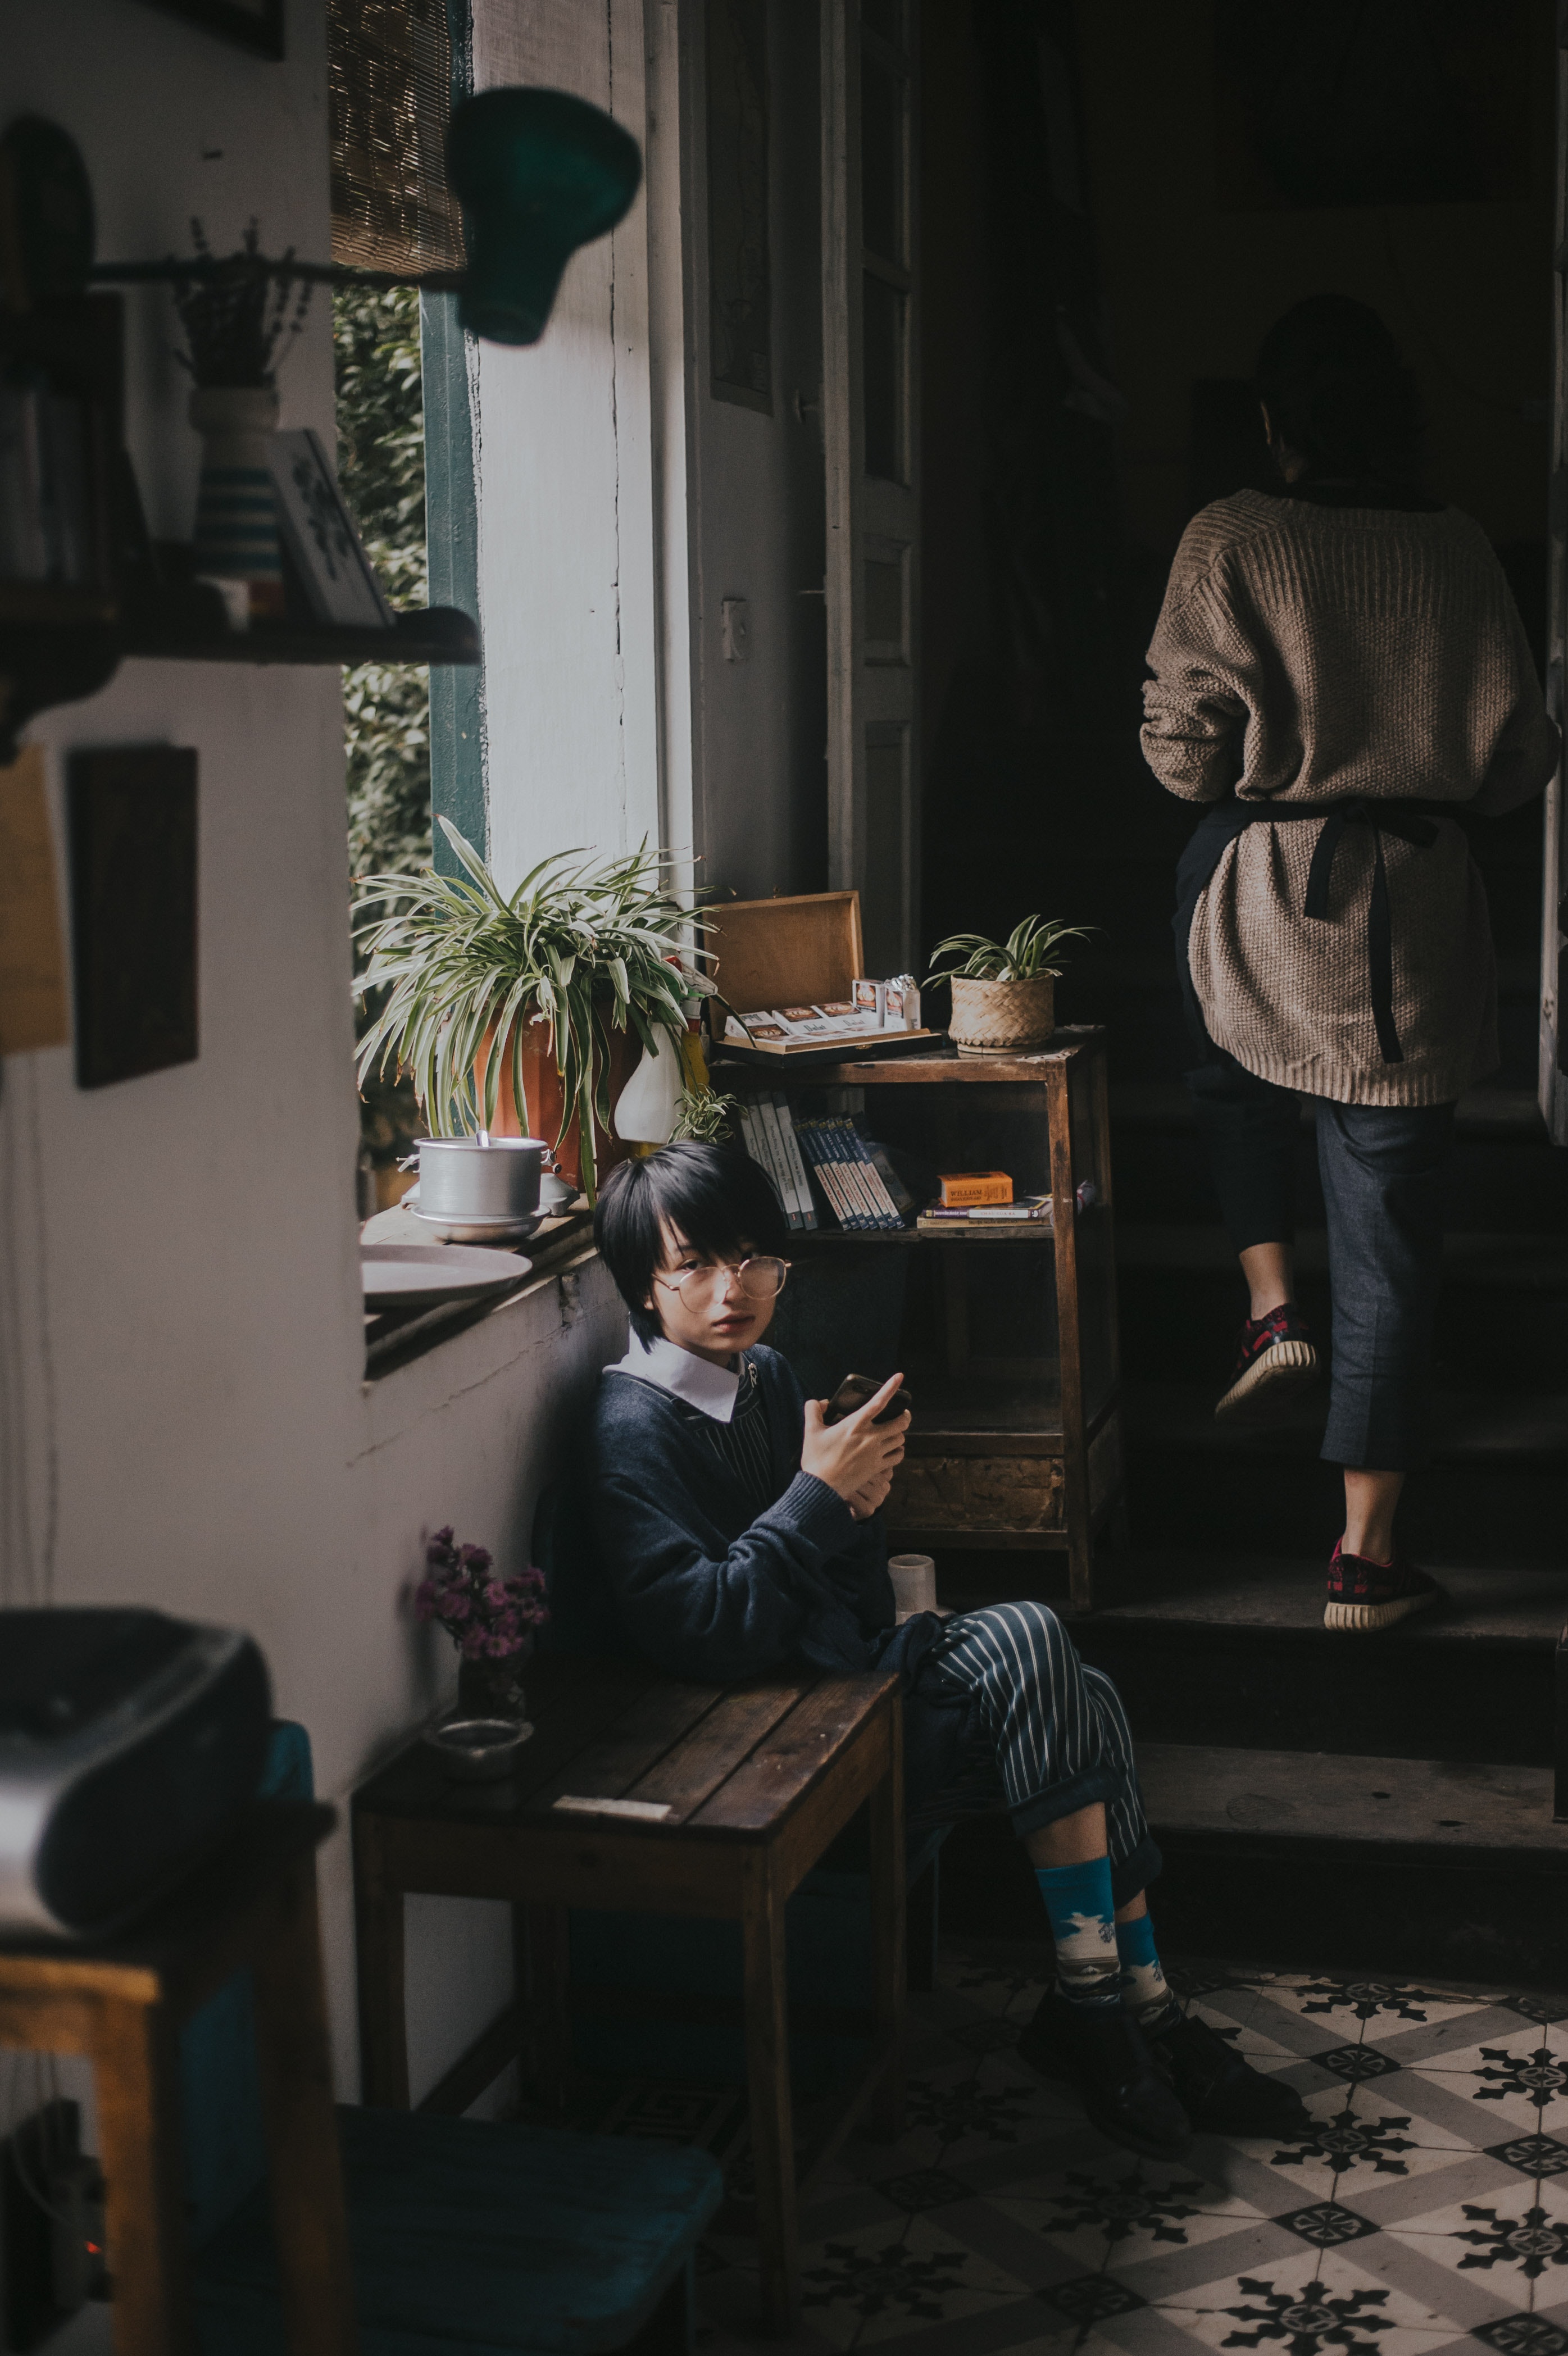
sitting, room, house, furniture, window